US Avellino 1912

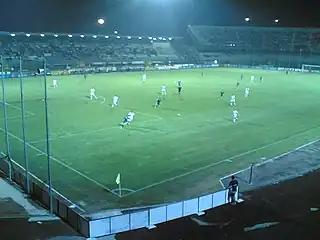
Avellino Reggiana Coppa Italia 2008-2009

A new club founded in the summer 2009 as "Avellino Calcio.12 S.S.D." restarts from Serie D, finishing 5th, but 4 August 2010 they were later admitted to Lega Pro Seconda Divisione to fill vacancies. This ordeal saw them become the latest in a long line of Italian clubs that have faced severe financial difficulties, such as Napoli and Fiorentina.